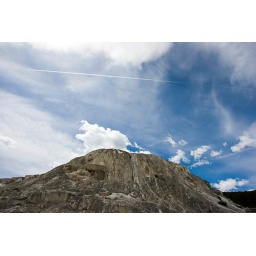
A jet plane flying above the Jupiter Terrace